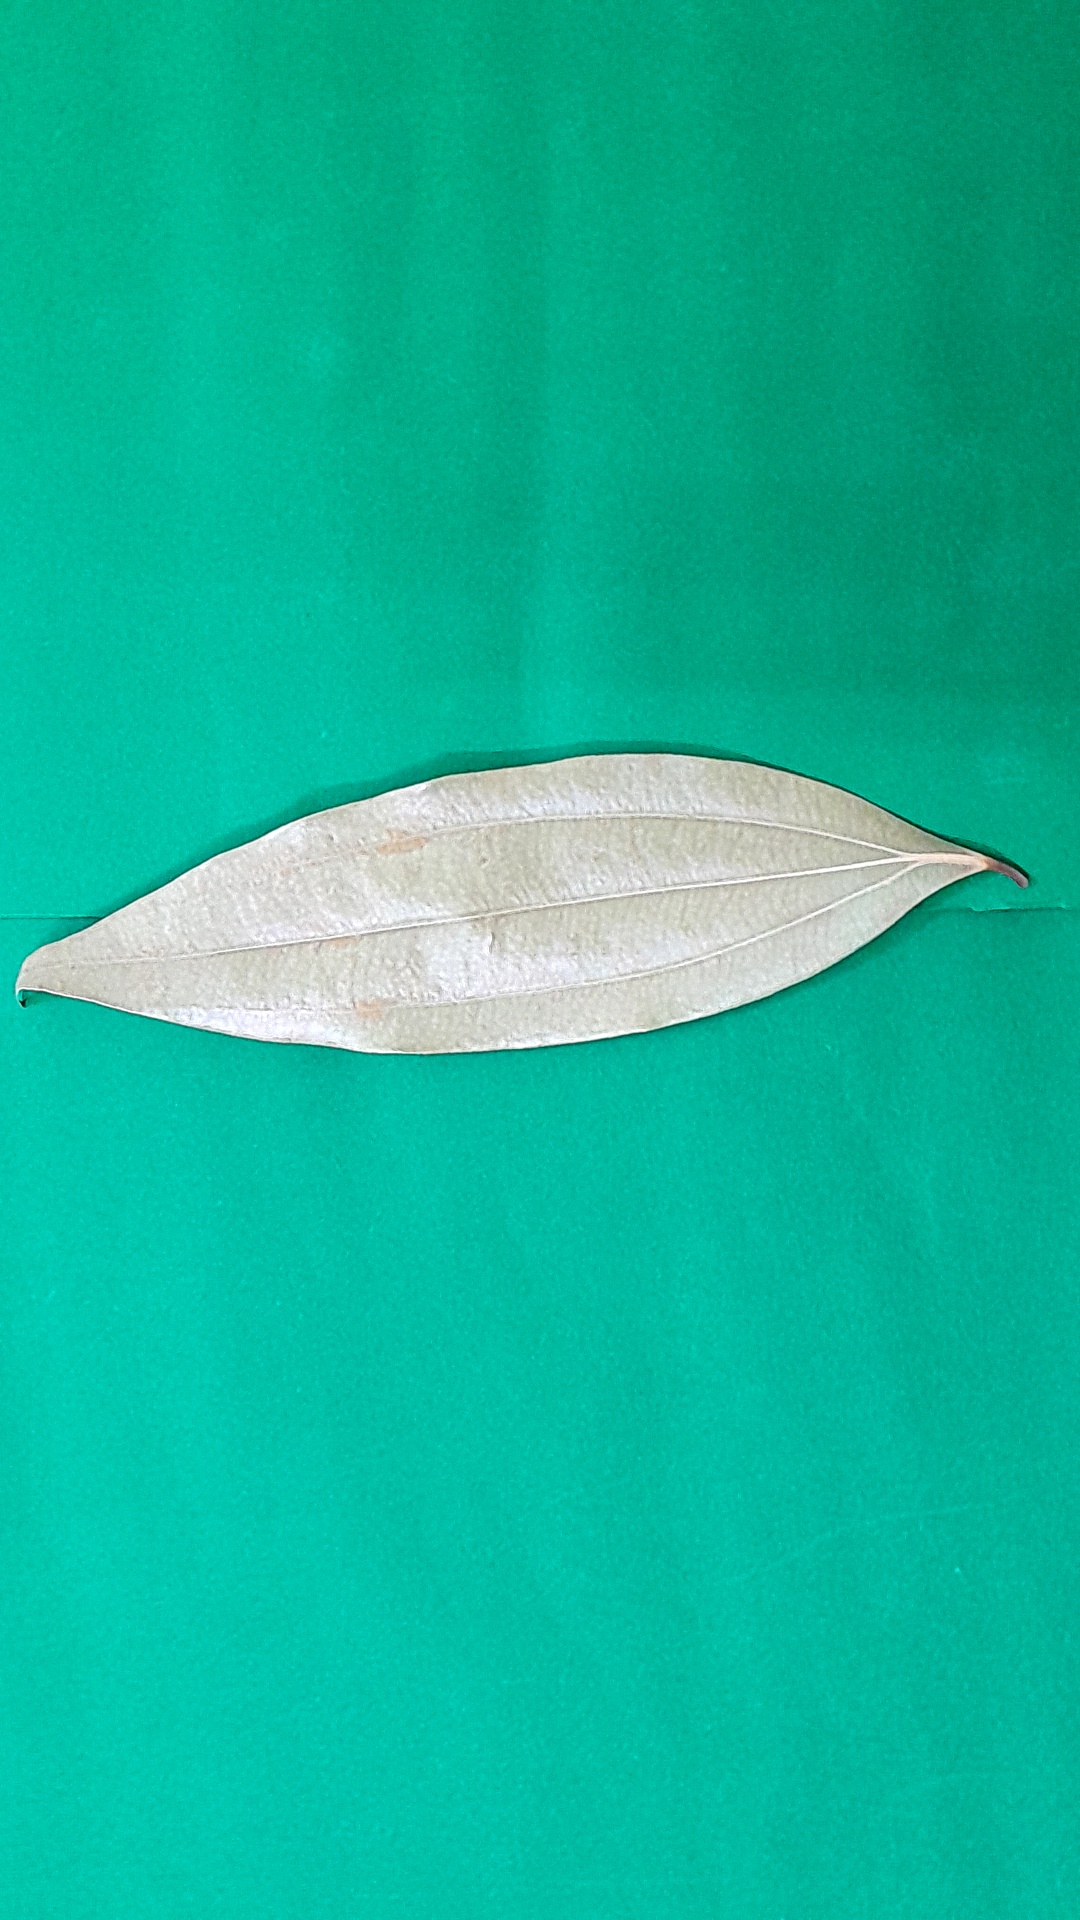
Label: Dry Leaf